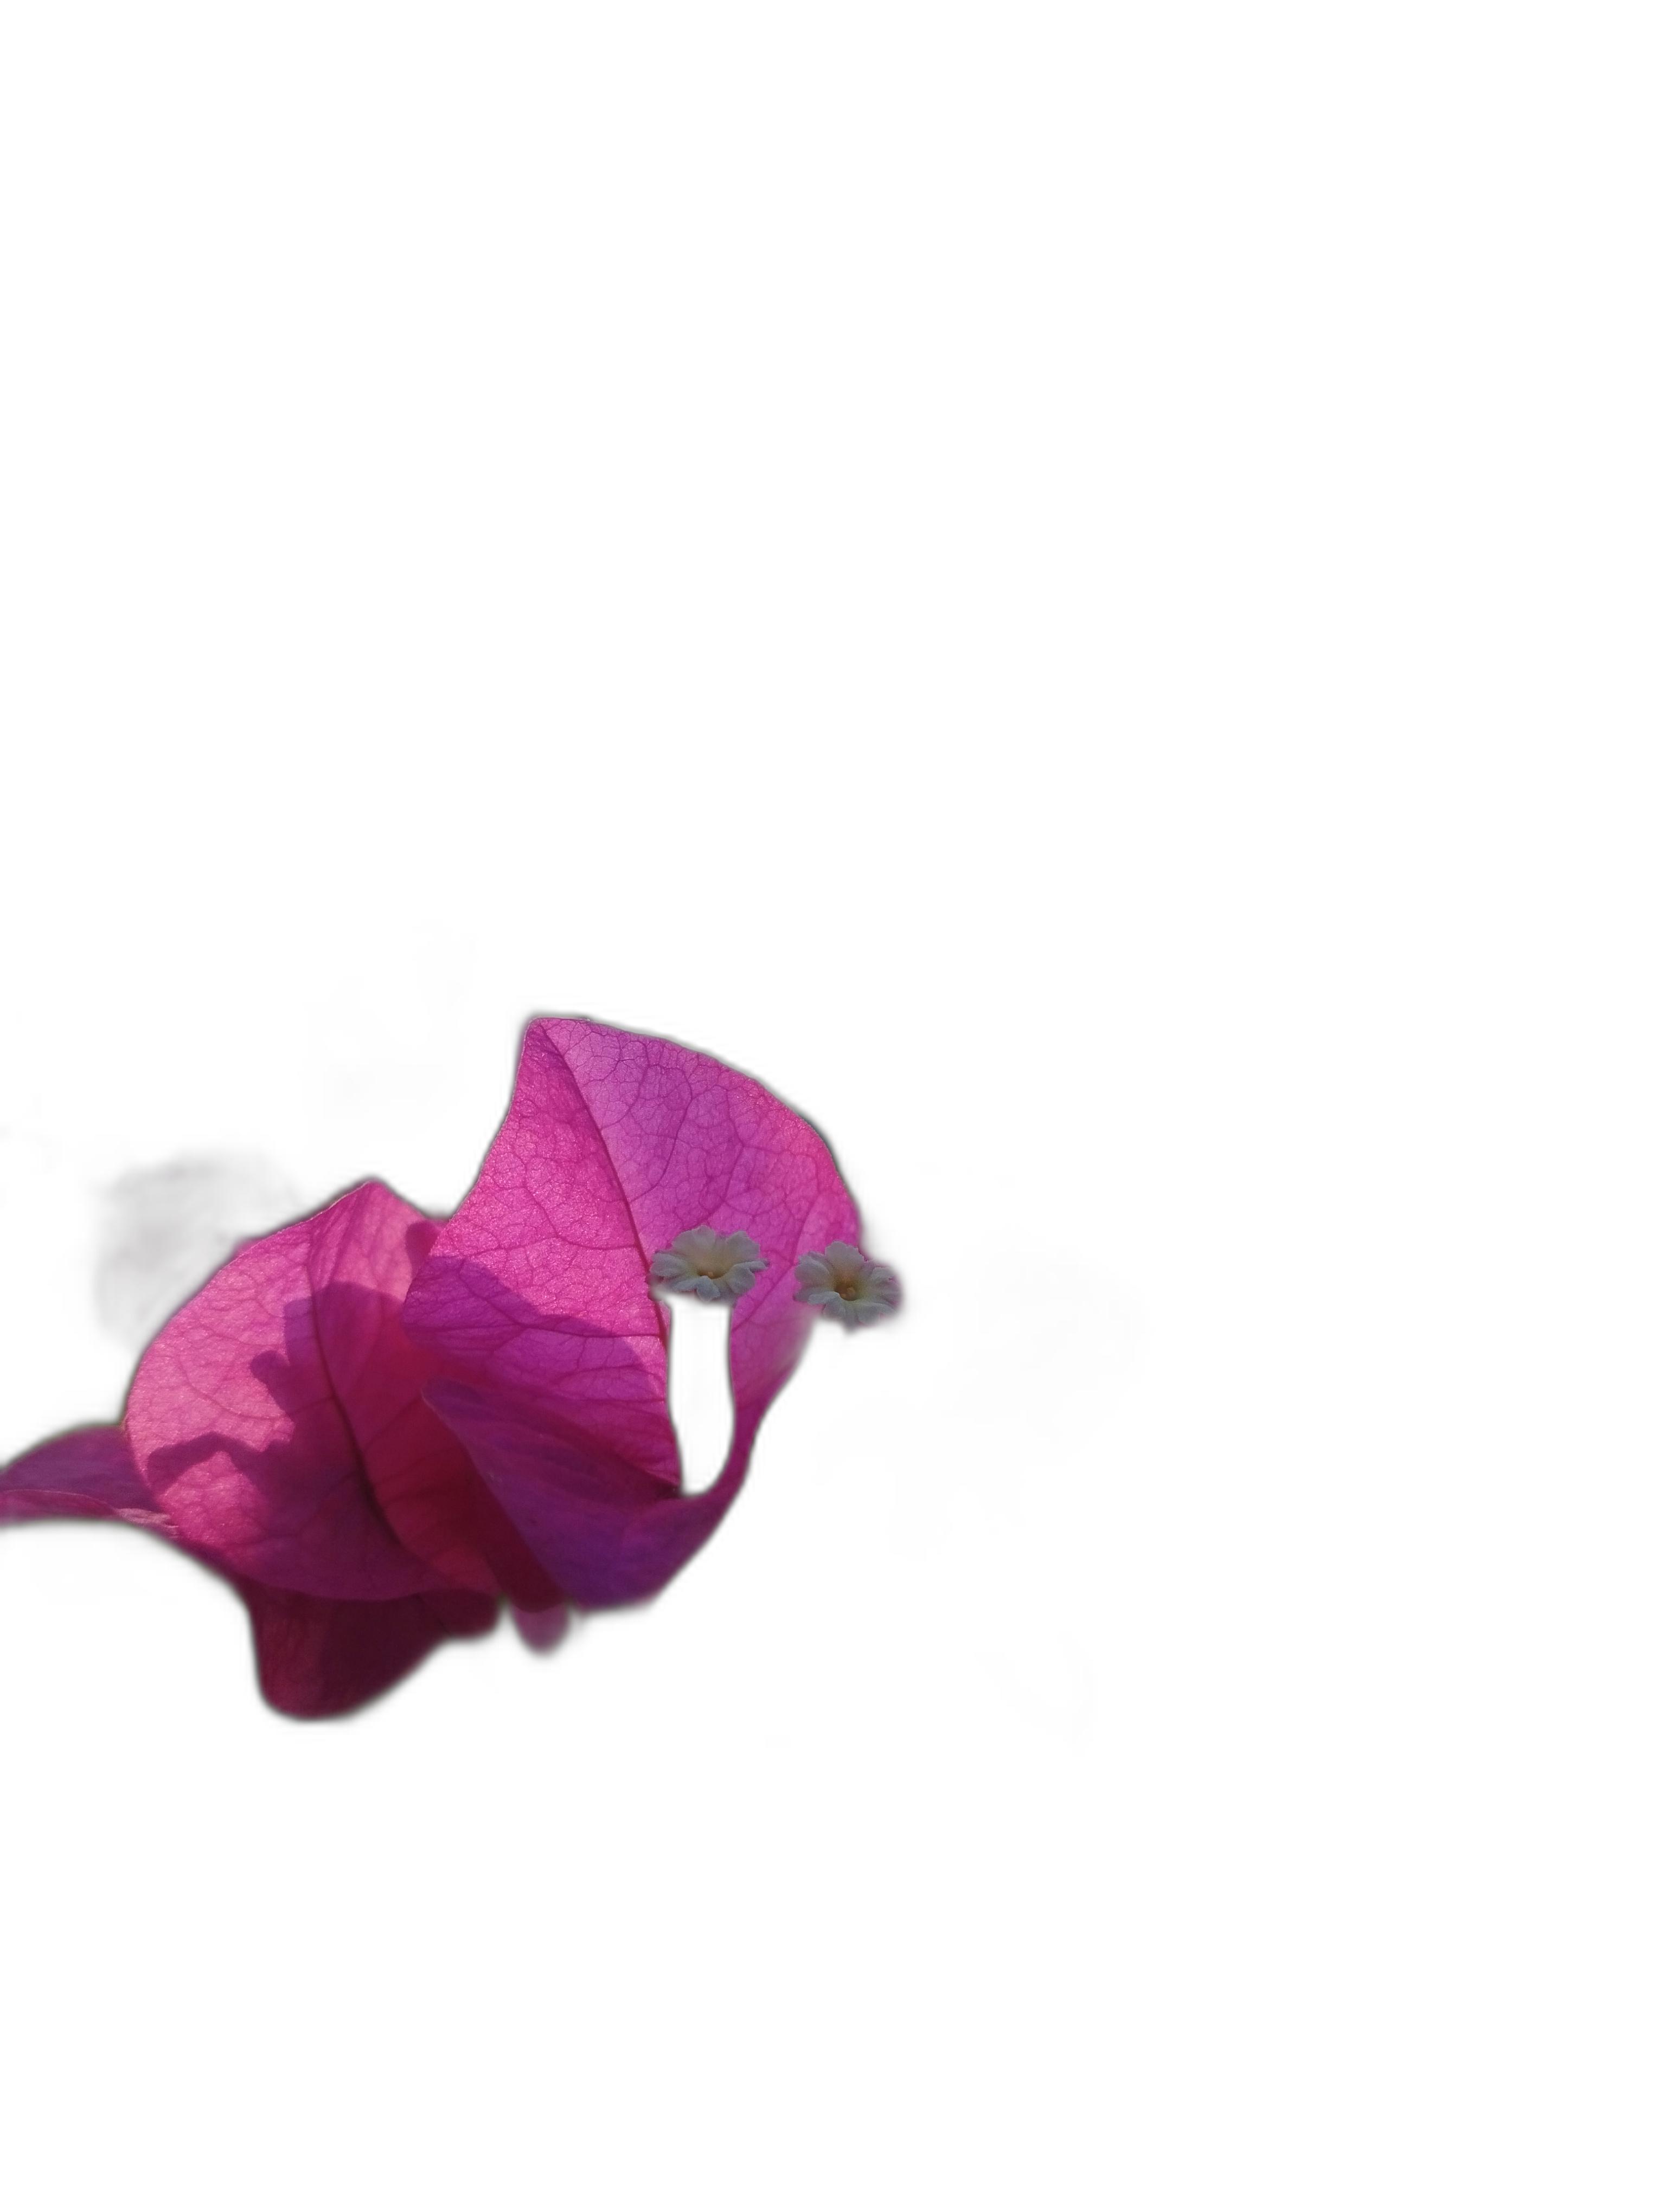
Label: Bougainvillea